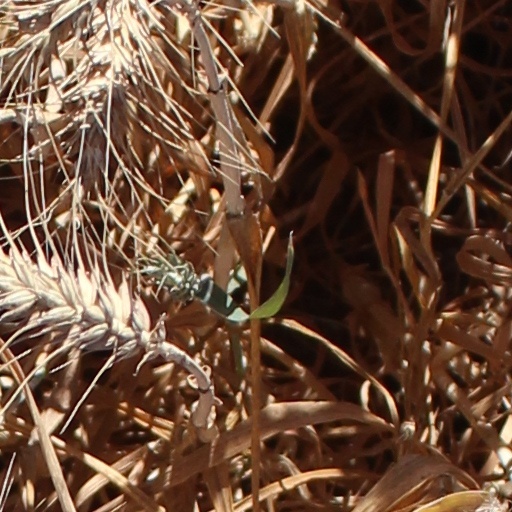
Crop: wheat